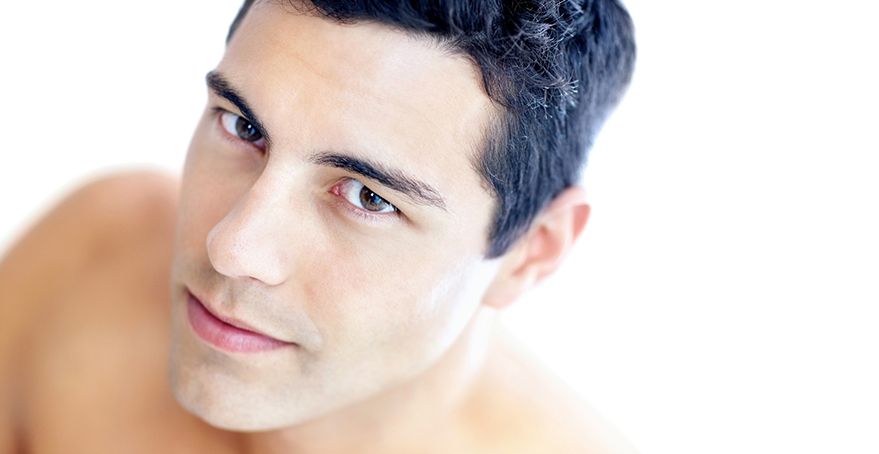
Gender: men